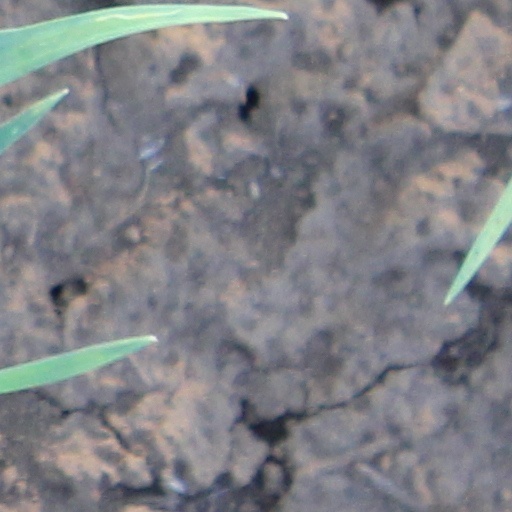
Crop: wheat